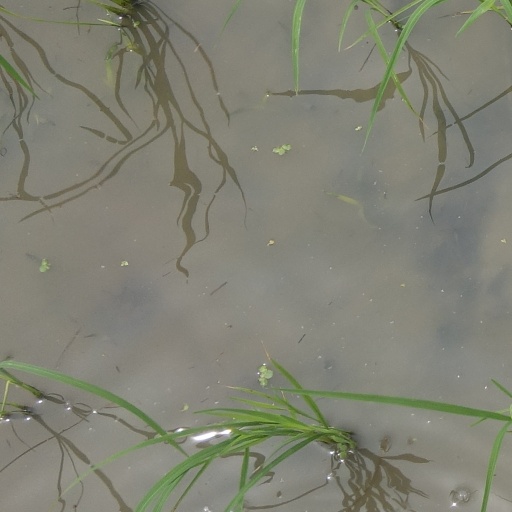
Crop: rice